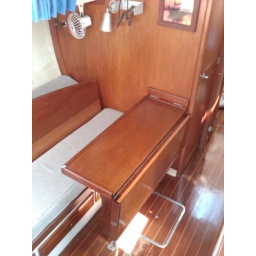
The table secures to the floor and can be used in half to allow for more movement around the cabin.